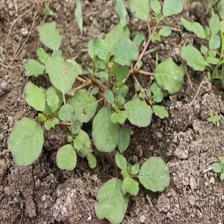
Label: BroadLeafWeed